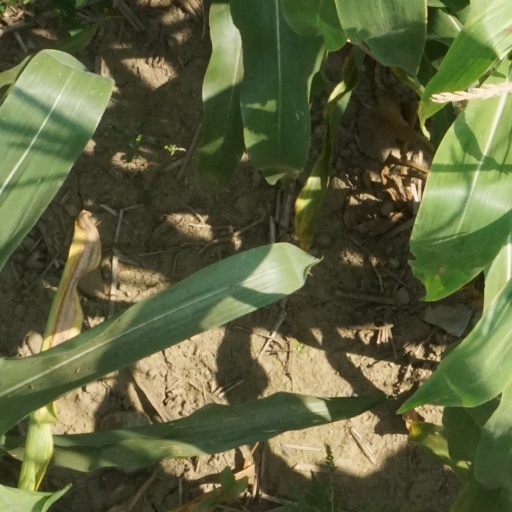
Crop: maize; corn